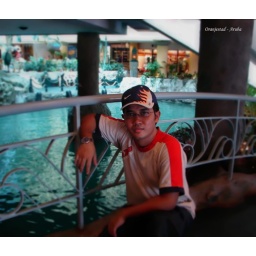
The bridge accross the river inside the Hotel in Aruba..